Therese Patricia Okoumou

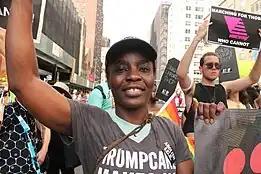

Therese Patricia Okoumou, commonly known as Patricia Okoumou, is a Black activist, most known for scaling the base of the Statue of Liberty in protest of children being separated from their parents at the Mexico-United States border in 2018. She was credited by Hawk Newsome as "the most prominent Black voice in this immigrant rights movement right now."